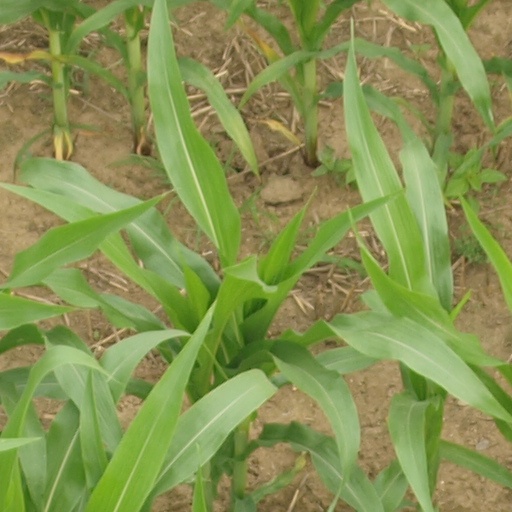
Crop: maize; corn